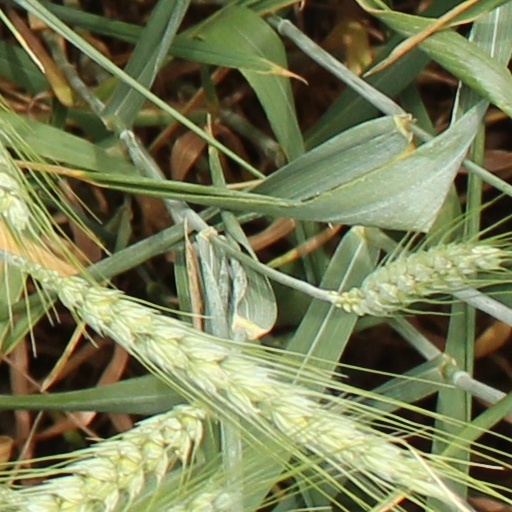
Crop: wheat